Giunio Bruto

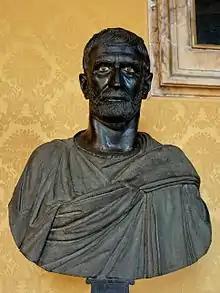
Lucius Junius Brutus

Giunio Bruto (Italian, "Junius Brutus") is a two-act opera seria in two acts by Domenico Cimarosa to a libretto by Eschilo Acanzio, composed in 1781.